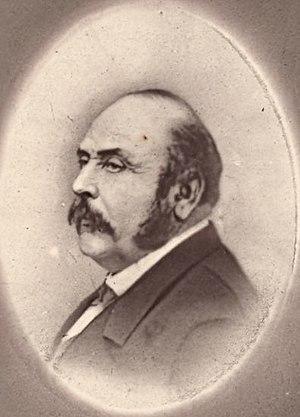
Alexandre-Auguste Ledru-Rollin, né le 2 février 1807 à Paris et mort le 31 décembre 1874 à Fontenay-aux-Roses, est un avocat et homme politique français.